Forddy Anderson

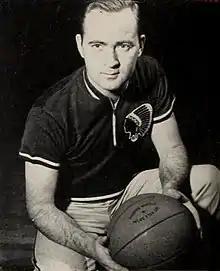
Anderson from the 1953 "Anaga"

Forrest "Forddy" Anderson (March 17, 1919 – October 25, 1999) was an American basketball coach. He was the first coach in NCAA history to take two different teams to the Final Four; Bradley in 1950 and 1954 and Michigan State in 1957.